Levasseur PL.4

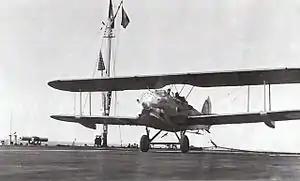
Deck landing of a Levasseur PL.4

The Levasseur PL.4, aka Levasseur "Marin", was a carrier-based reconnaissance aircraft produced in France in the 1920s.